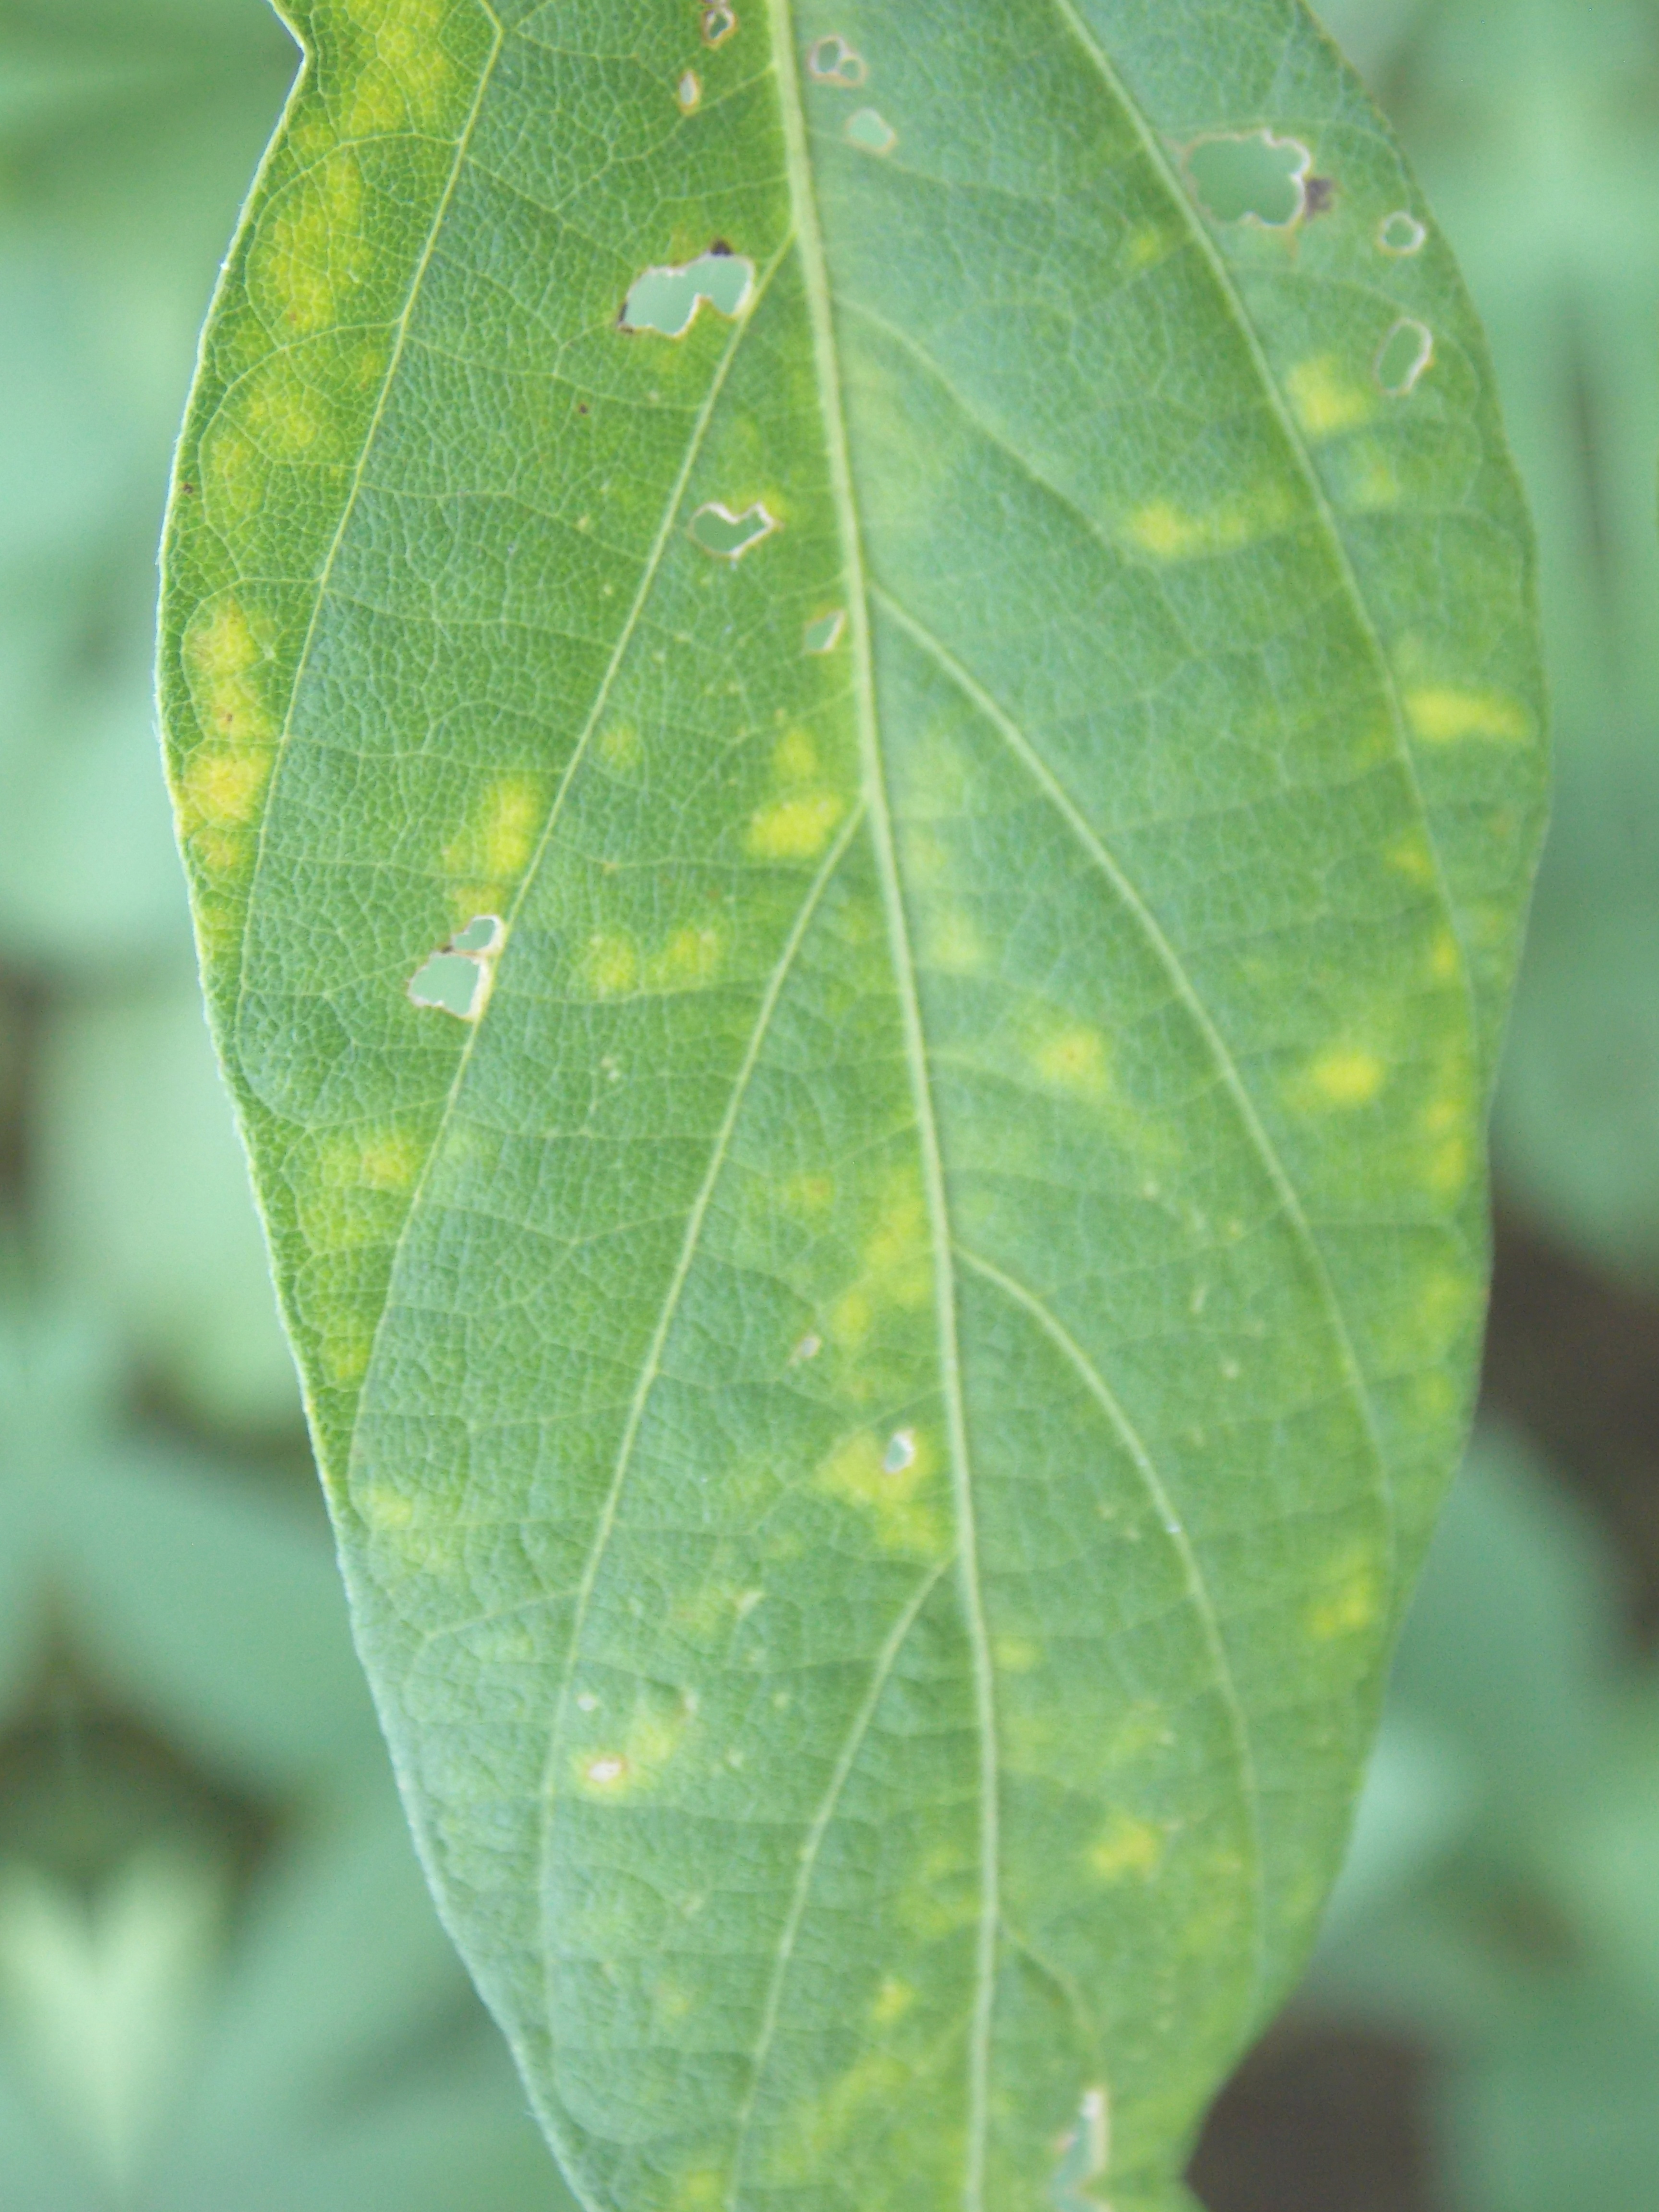
Label: Disease